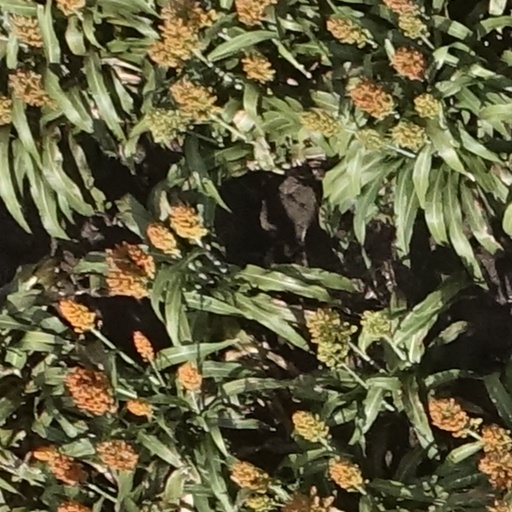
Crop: sorghum